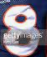
Number: 8